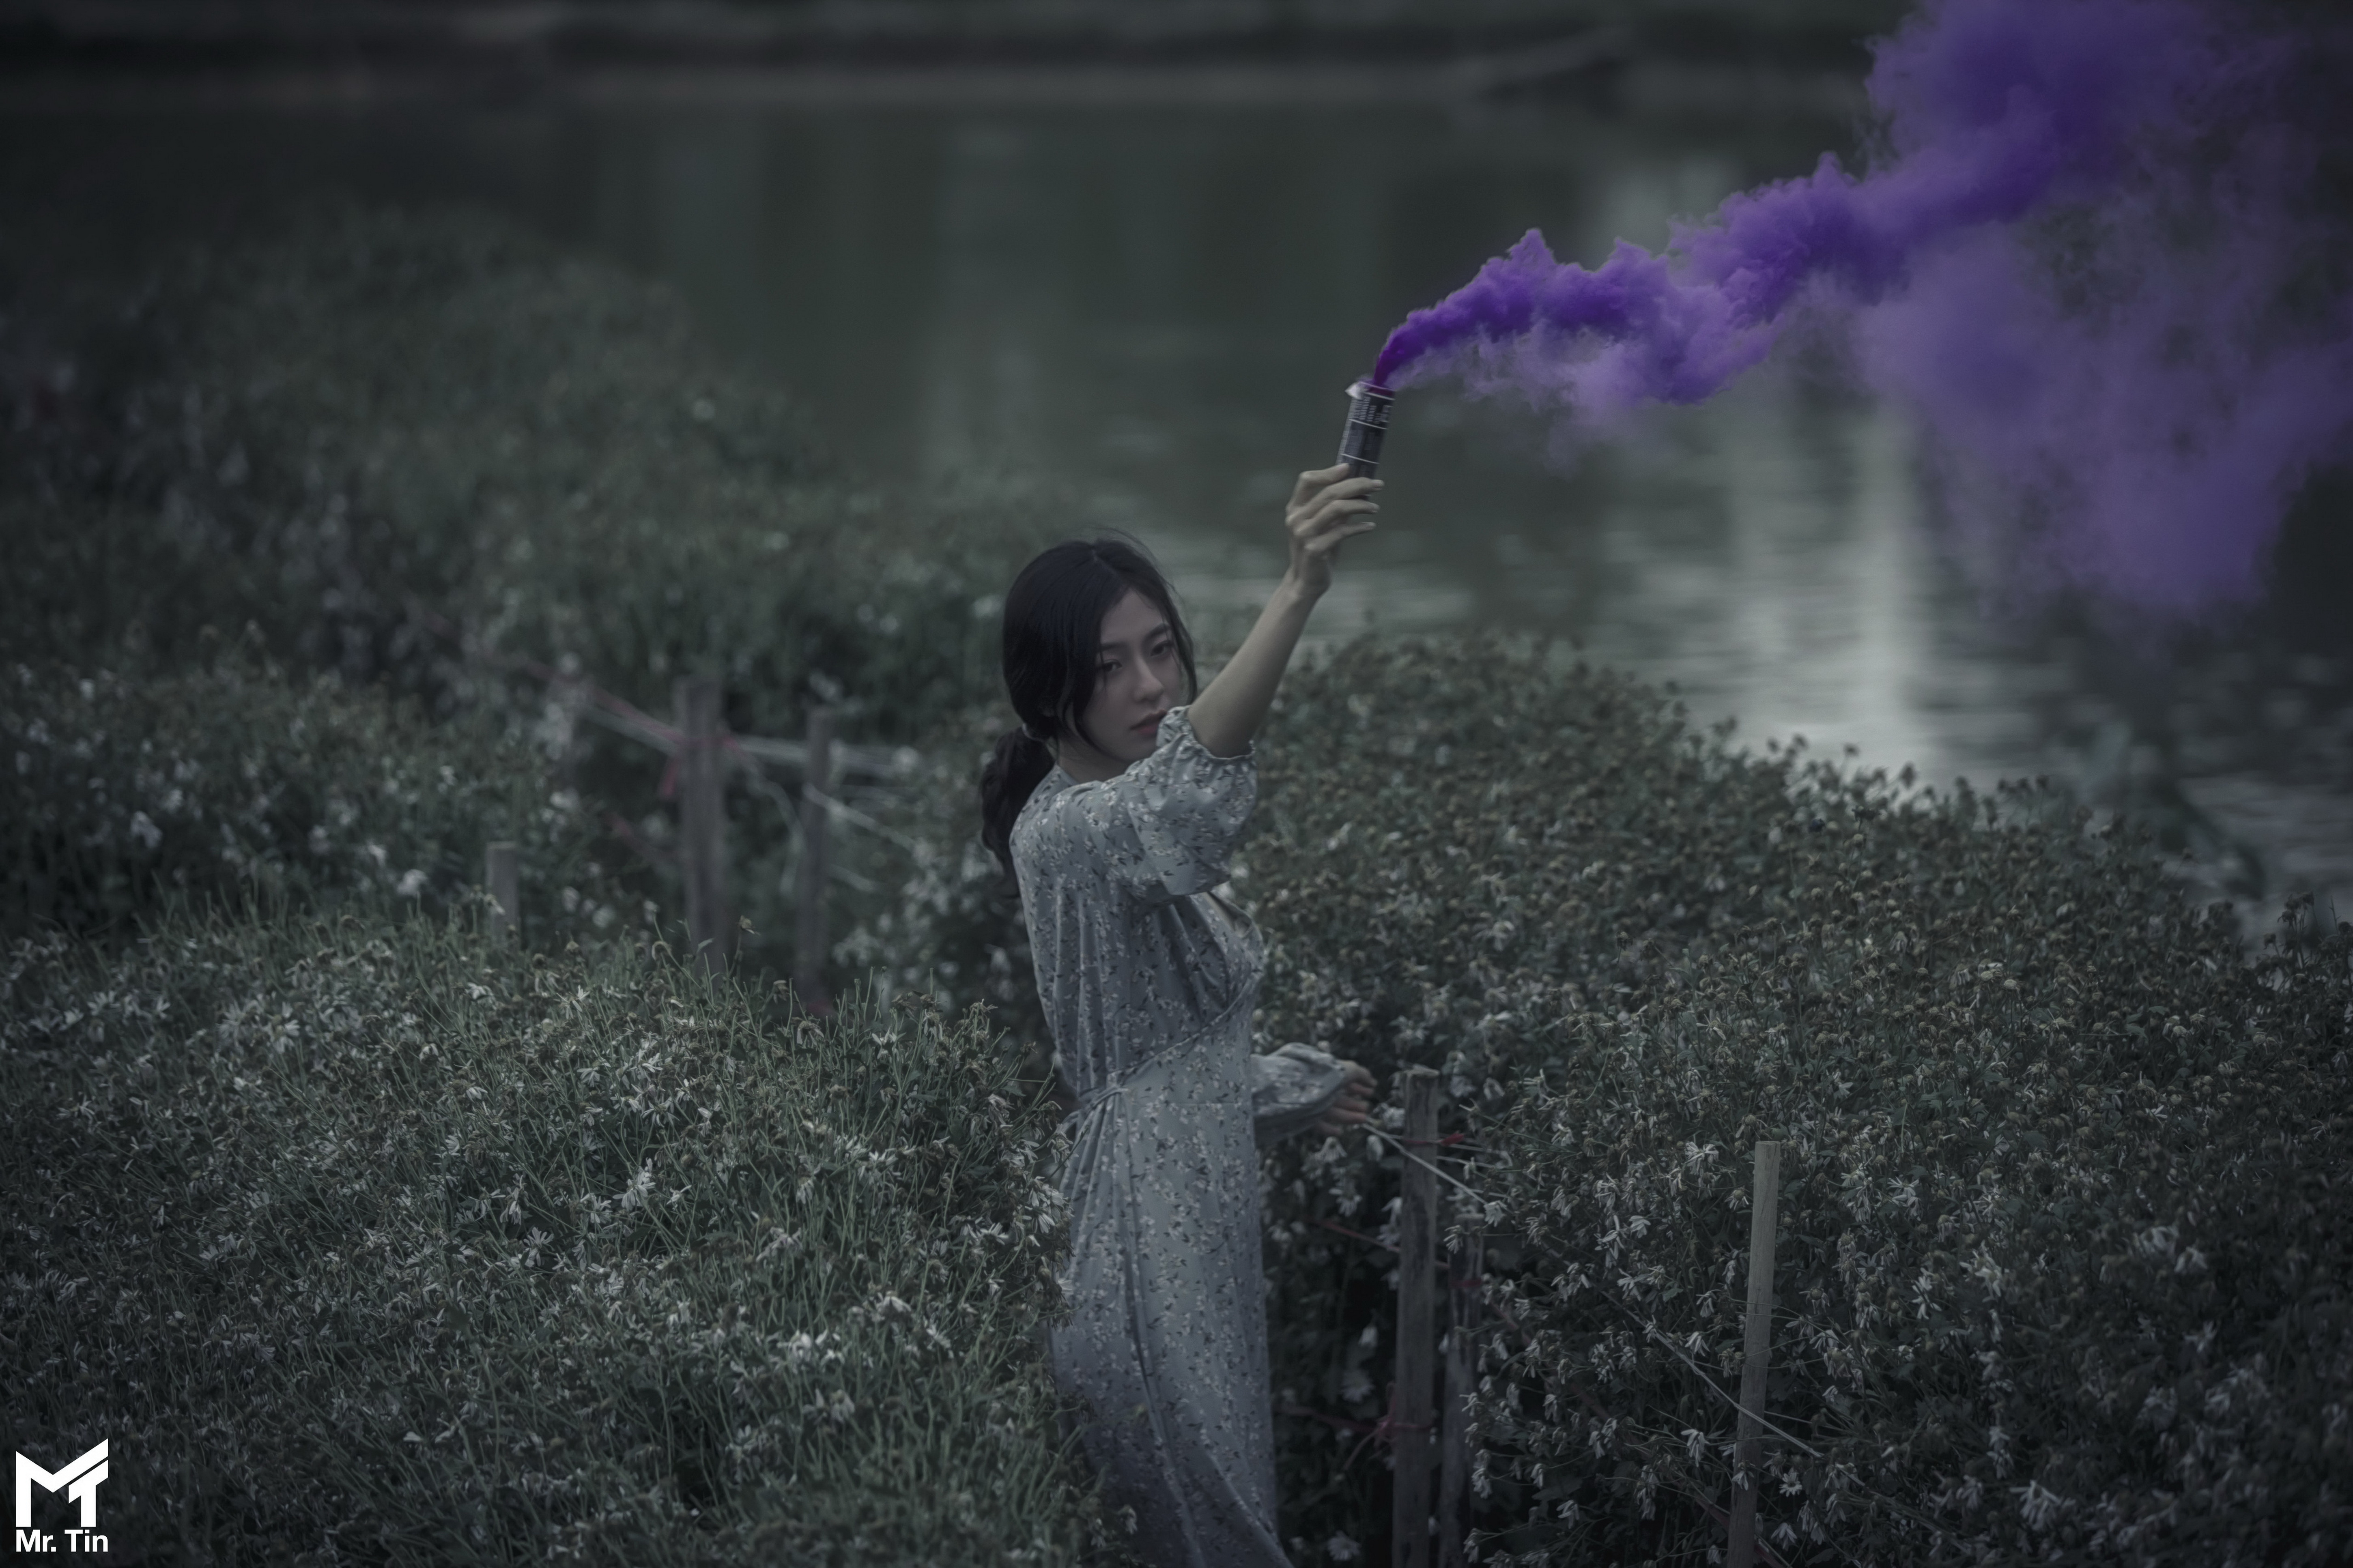
asian, girl, model, person, woman, wallpapers, purple, lavender, atmospheric phenomenon, People in nature, violet, smoke, grass family, spring, long hair, portrait photography, daydream, fog